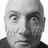
Emotion: surprise